Crayon Shin-chan: Fierceness That Invites Storm! The Hero of Kinpoko

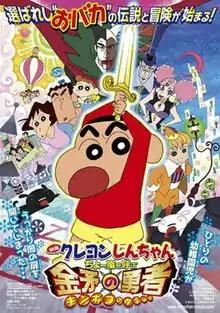
Theatrical release poster

Crayon Shin-chan: Fierceness That Invites Storm! The Hero of Kinpoko (original Japanese title: クレヨンしんちゃん ちょー嵐を呼ぶ 金矛の勇者, Kureyon Shinchan: chou arashi wo yobu! kinpoko no yuusha) is an anime film released in 2008. This film, representing the 16th installment in the film series adapted from the widely recognized manga and anime series "Crayon Shin-Chan", was produced by Shin-Ei Animation. The film, with a duration of 93 minutes, achieved commercial success, earning approximately 1.2 billion yen at the box office. It premiered in theaters across Japan on April 19, 2008.